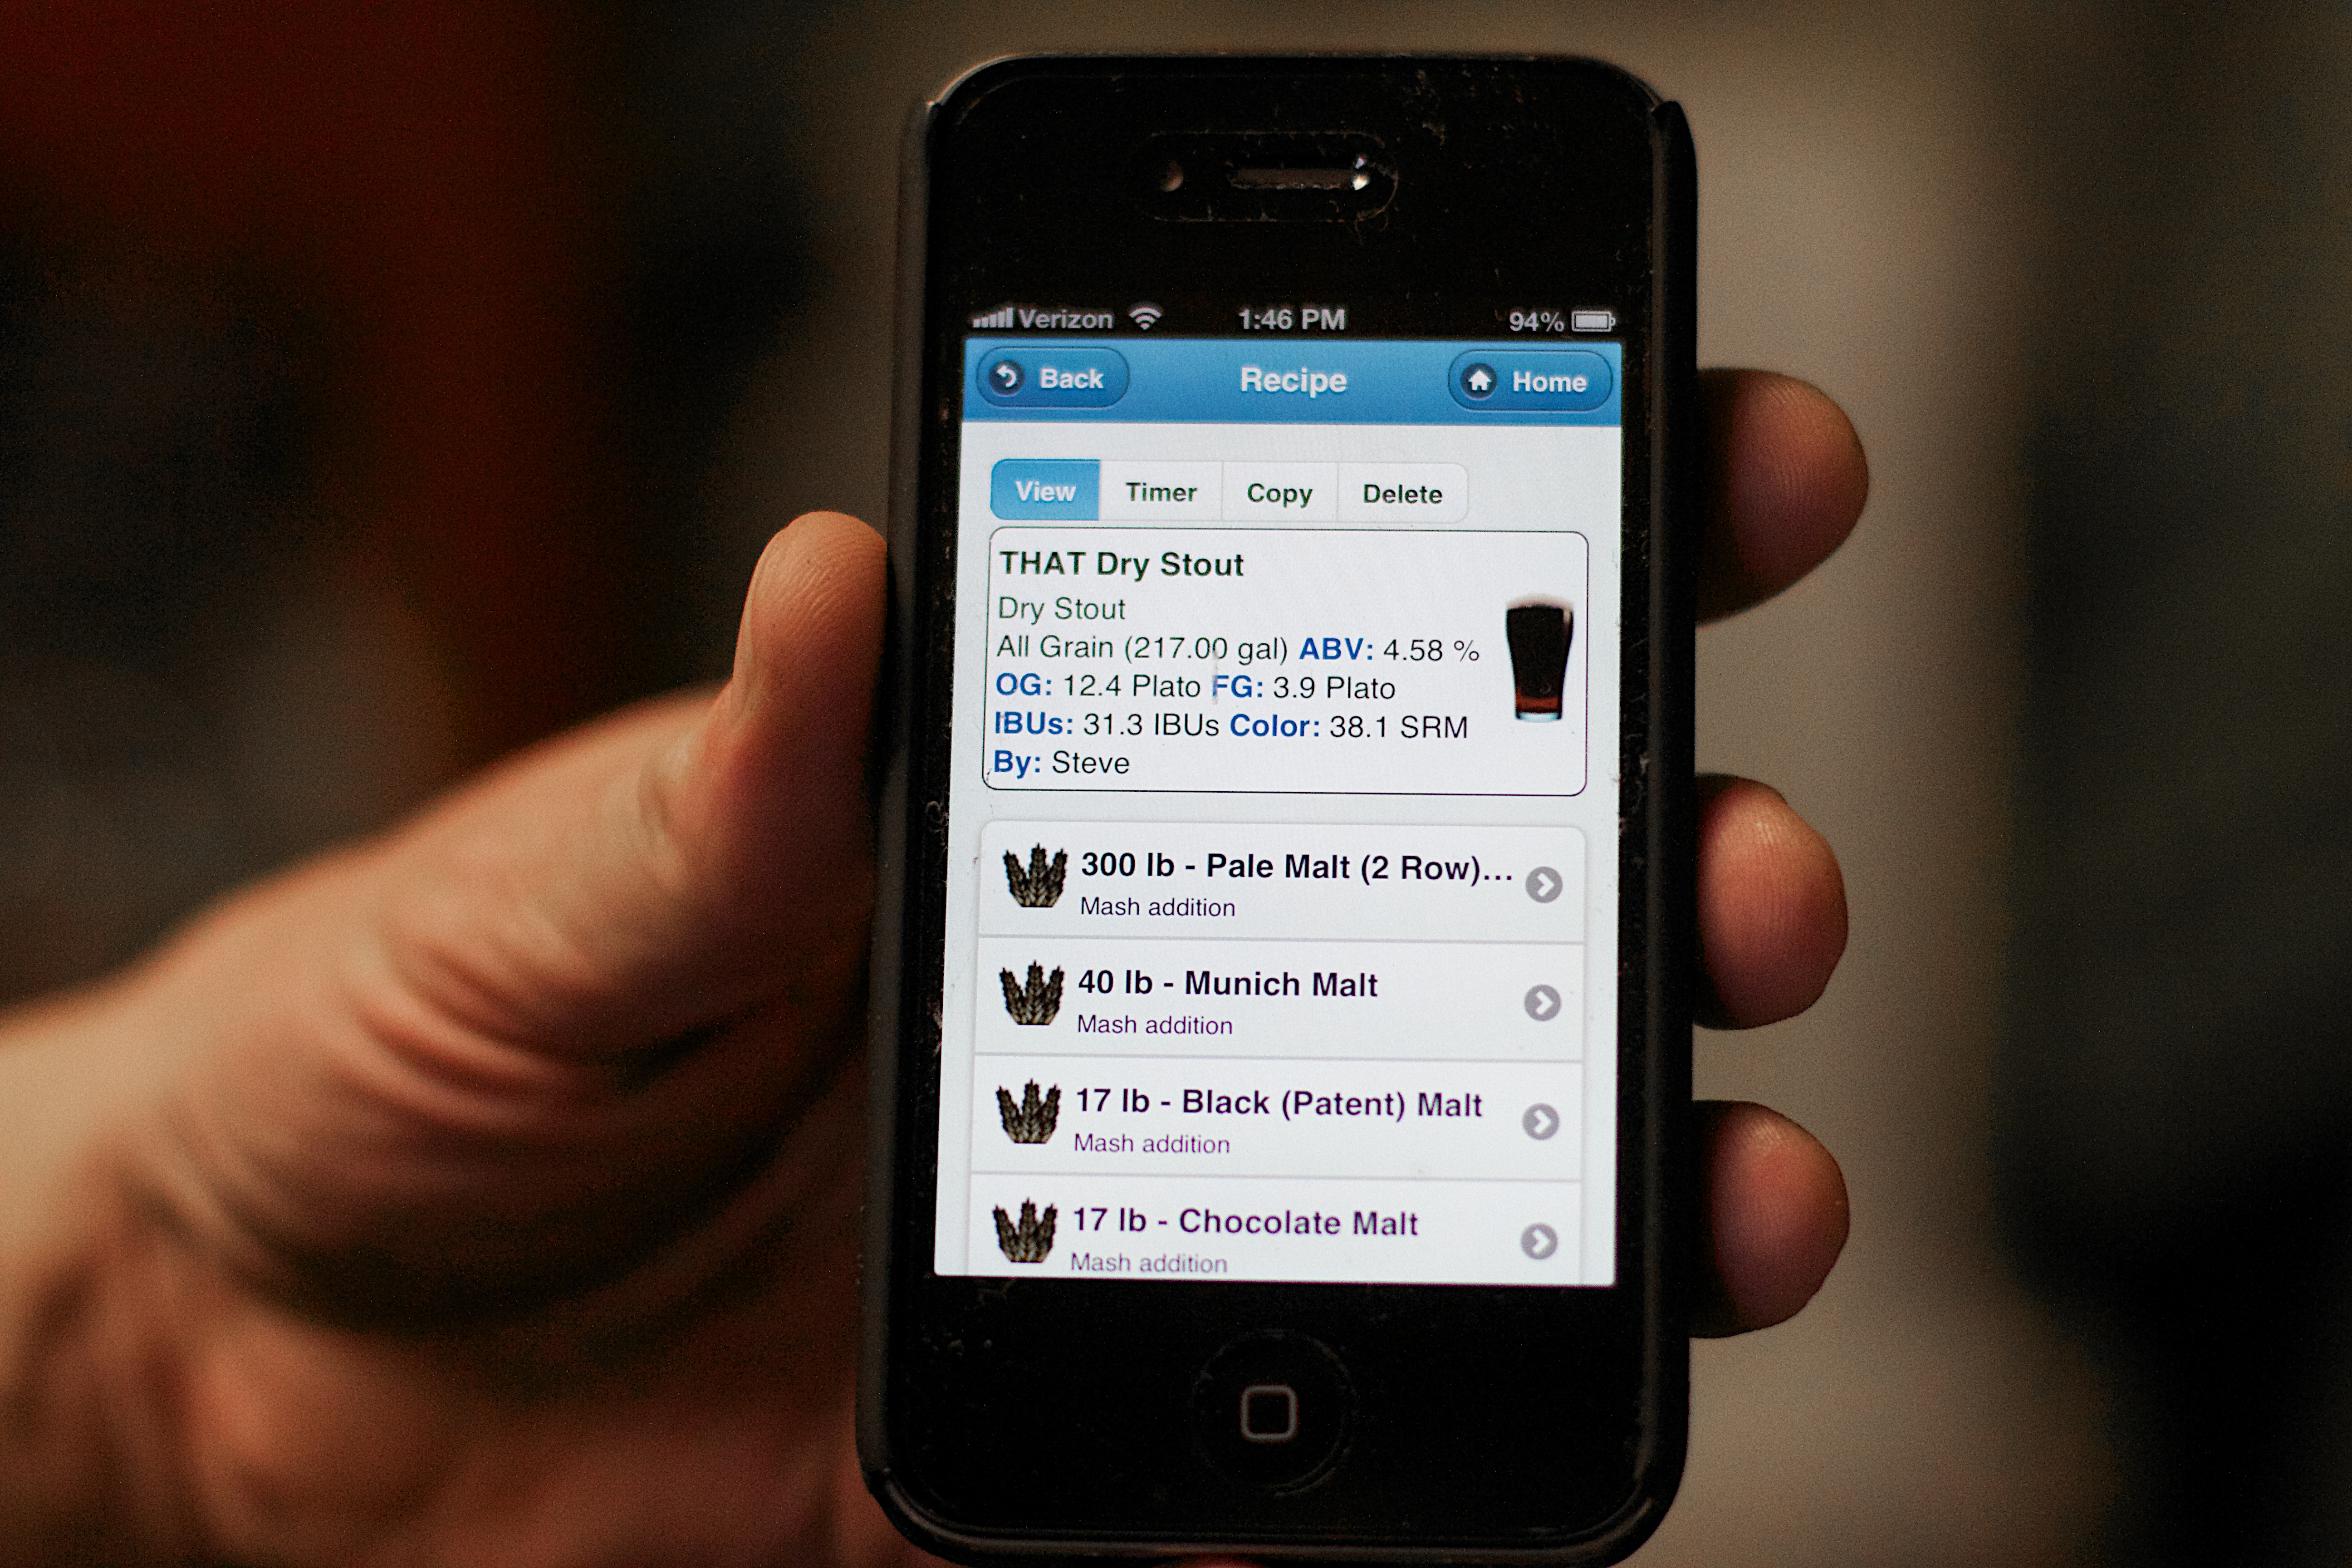
smartphone, hand, technology, telephone, gadget, mobile phone, beer, brand, font, thatbrewery, screenshot, text messaging, portable communications device, communication device, feature phone